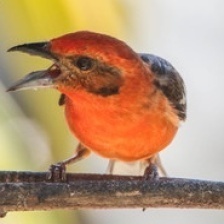
Species: FLAME TANAGER
Scientific name: PIRANGA BIDENTATA